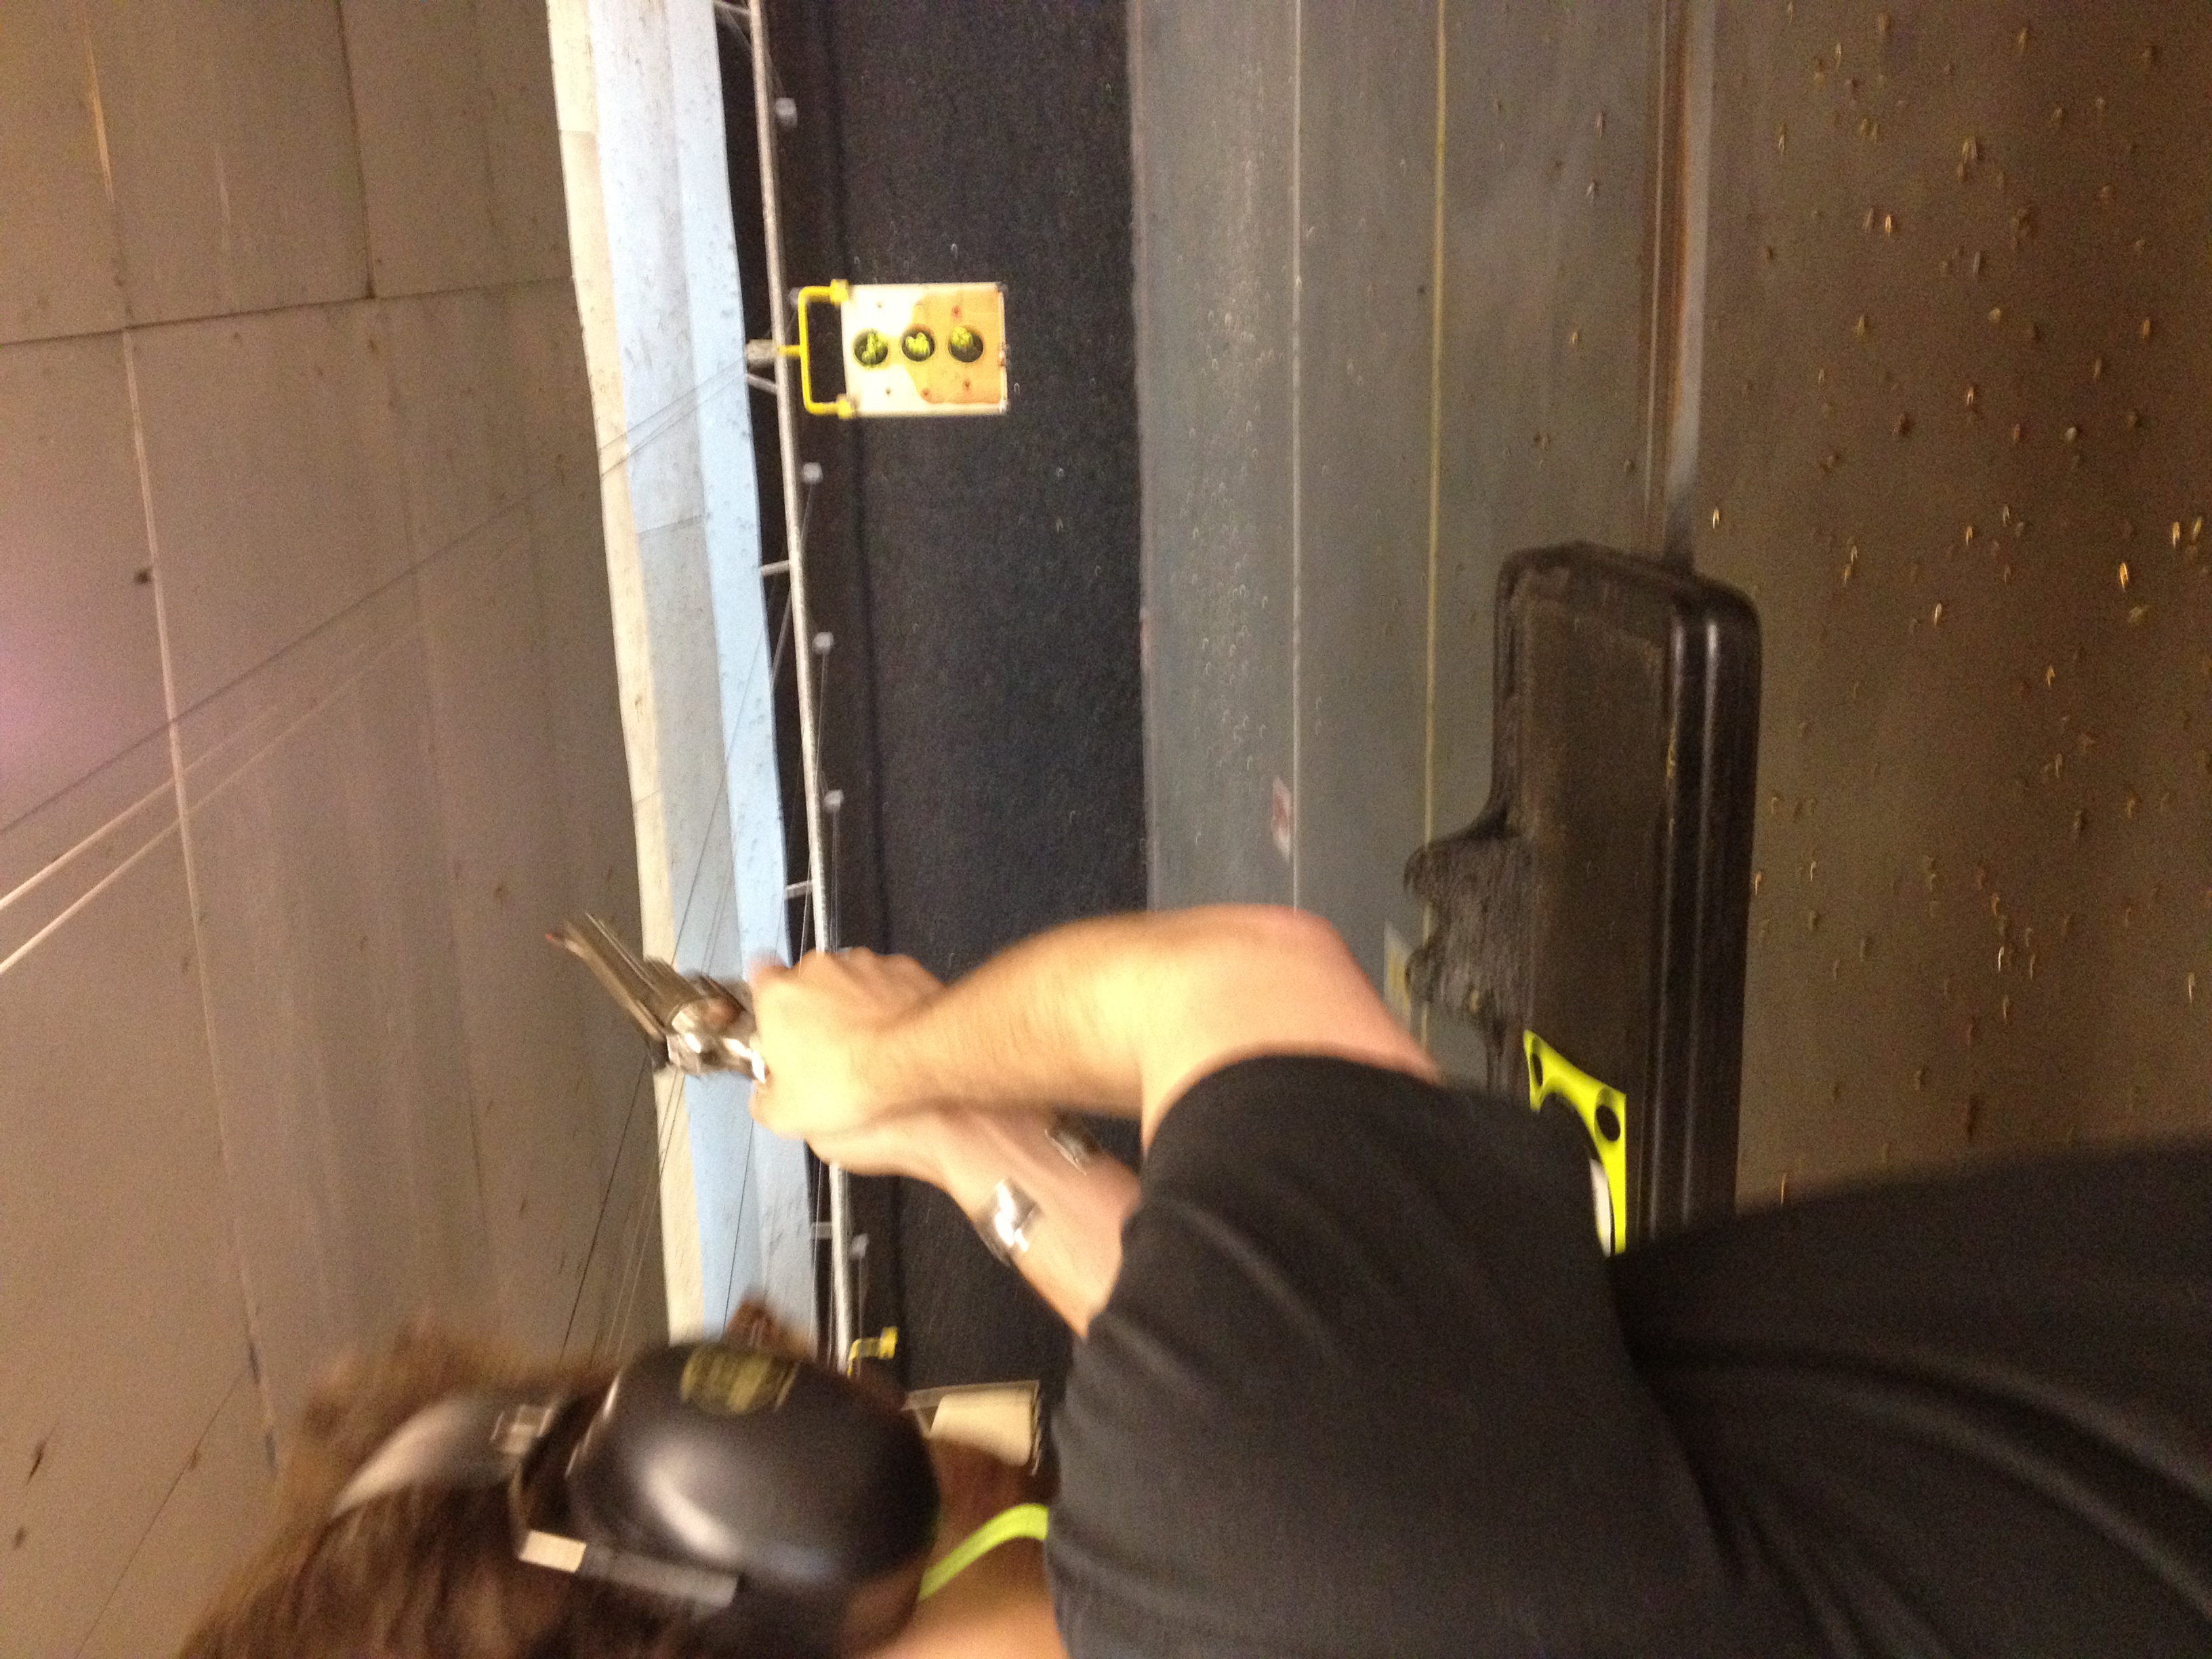
shooting range